Environmental impact of the Russian invasion of Ukraine

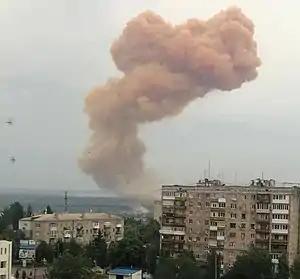
An explosion due to the shelling of a tank filled with nitric acid in Sievierodonetsk, 31 May 2022

Environmental damage caused by war can last for centuries. According to studies, soils near Ypres in Belgium still contain more than of copper after World War I. In Iran, soils are still contaminated with mercury and chlorine after fights during the Iranian Revolution. The First and Second Chechen War left more than 30% of soils in Chechnya unsuitable for agriculture.